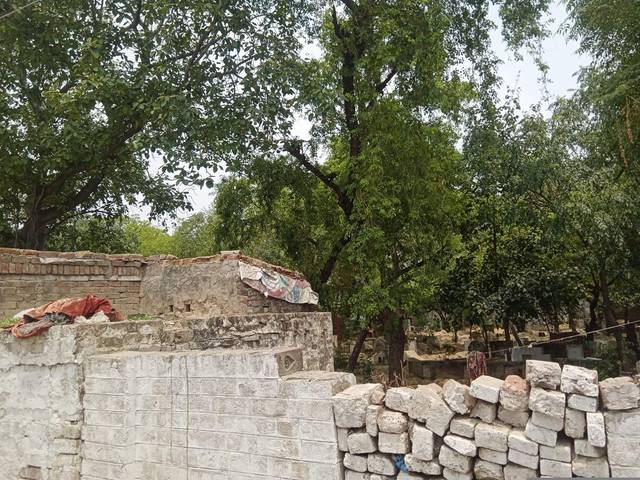
Region: Pakistan
Coordinates: 31.553, 74.404